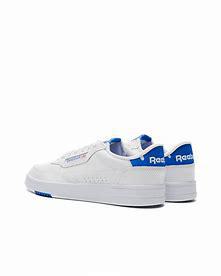
Brand: Reebok
Model: Court Peak